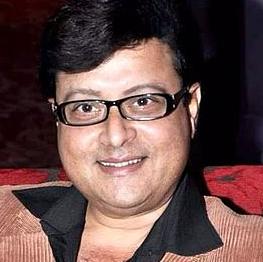
Age: 54